Shiwachi Station

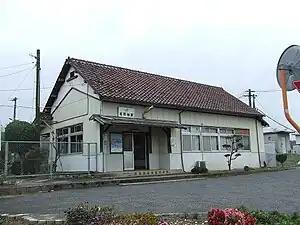
Shiwachi Station, October 2011

is a passenger railway station located in the city of Miyoshi, Hiroshima Prefecture, Japan. It is operated by the West Japan Railway Company (JR West). This station should not be confused with other stations of similar-sounding name on the Geibi Line: Shimowachi, Shiomachi, and Shiwaguchi.